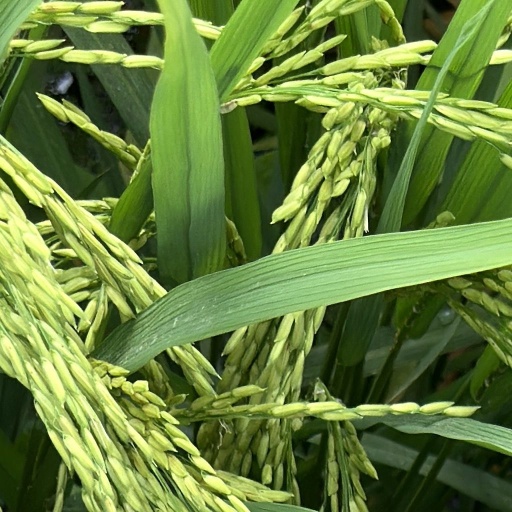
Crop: rice